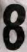
Number: 8